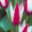
Label: tulip